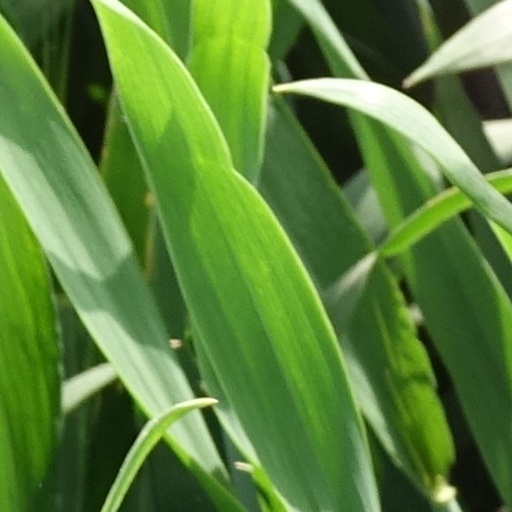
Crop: wheat